Shahnameh

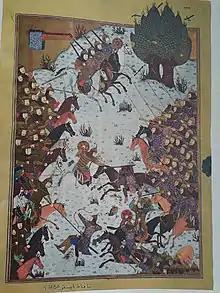
A battle between Kai Khosrow and Afrasiab, Folio from Baysonghori Shahnameh, which is part of the UNESCO's Memory of the World Register. Herat, 1426–1430. Golestan Palace Library

The Shirvanshah dynasty adopted many of their names from the "Shahnameh". The relationship between Shirvanshah and his son, Manuchihr, is mentioned in chapter eight of Nizami's "Layla and Majnun". Nizami advises the king's son to read the "Shahnameh" and to remember the meaningful sayings of the wise.